Papal Inquisition in Spain

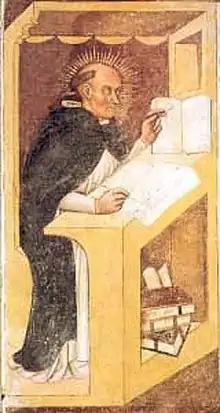
Raymond of Peñafort, key legislator of the Aragonese Inquisition

The introduction of the Inquisition to Spain is often linked to Pope Gregory IX's bull "Declinante jam mundi" of 26 May 1232. This bull instructed the Archbishop of Tarragona, Esparrago, and his suffragans to initiate heresy trials in their dioceses, with assistance from Dominicans, reinforcing existing episcopal duties rather than creating a new institution. In 1235, Gregory IX sent Aragonese bishops procedural instructions drafted by the Spanish canonist and Dominican Raymond of Peñafort. In 1237, Tarragona's archbishop-elect Guillem Montgriu, with Bishops Bernard of Vic and Peter of Lleida, conducted an investigation in Castellbò, resulting in 45 imprisonments, 15 condemnations in absentia, the exhumation and burning of 18 bodies, and the destruction of two heretic meeting houses.